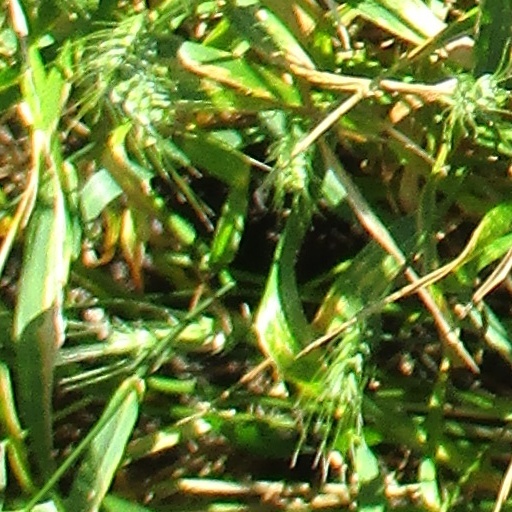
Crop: wheat